Schwabacher

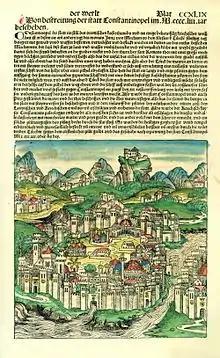
A page from the "Nuremberg Chronicle" ("Schedelsche Weltchronik"), 1493

The German word Schwabacher (pronounced ) refers to a specific style of blackletter typefaces which evolved from Gothic Textualis ("Textura") under the influence of Humanist type design in Italy during the 15th century. Schwabacher typesetting was the most common typeface in Germany, until it was replaced by Fraktur from the mid 16th century onwards. In the course of the 18th and 19th centuries (but in Germany not until 1941), Fraktur gave way in turn to Antiqua.